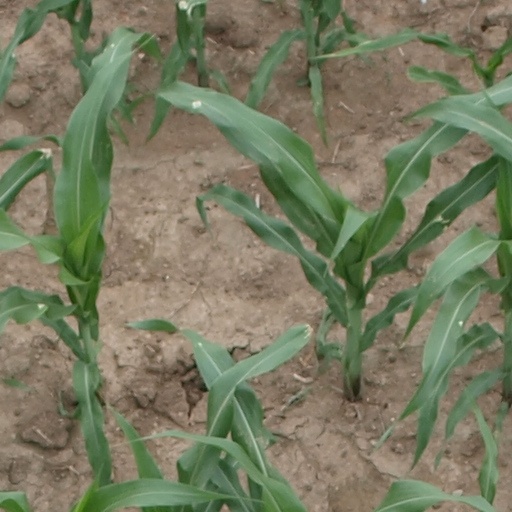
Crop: maize; corn